John Fraser (frontiersman)

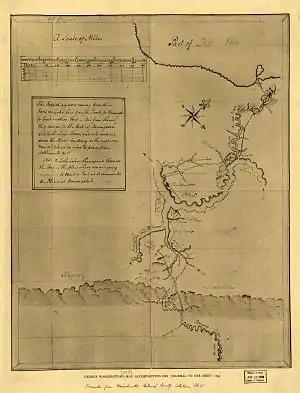

By August 1753 Fraser had established a new trading post at the mouth of Turtle Creek, a tributary of the Monongahela River. Before building his cabin, he consulted the Seneca leader Queen Alliquippa, who not only granted him permission but gave him several hundred acres of land. There he aided George Washington and his guide Christopher Gist during Washington's journey to meet with the French commander at Fort LeBoeuf. On November 22, 1753 Washington's party spent the night at Fraser's cabin. Because Turtle Creek was swollen by rain and snow and was impassable, Fraser loaned them a canoe to carry their baggage across the river, which they forded with their horses. After arriving at Fort Machault, George Washington asked Joncaire why Fraser had been forced from his post at Venango. Joncaire replied "That his Orders from their Gen’l, the Governor of Canada, were, Not to permit any English Subjects to trade on the Waters of the Ohio, but to seize their Goods and send them Prisoners to Quebeck," adding in reference to Fraser, "that Man was lucky that he made his Escape, or he would have sent him Prisoner to Canada." On their return from Fort LeBoeuf, they stopped at Fraser's cabin again on December 30, as Washington had fallen into the icy river and was exhausted.